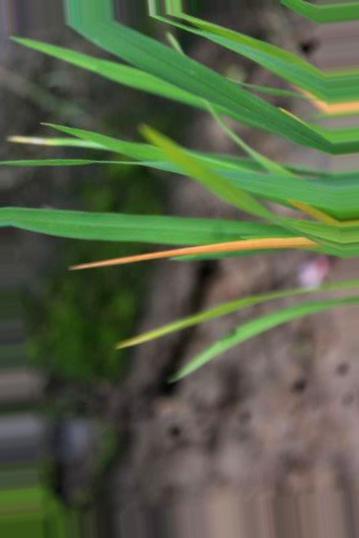
Nhãn: Tungro virus